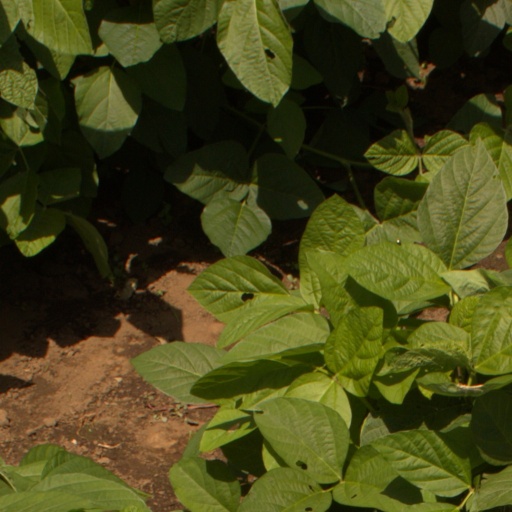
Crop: soybean